Honor Society (film)

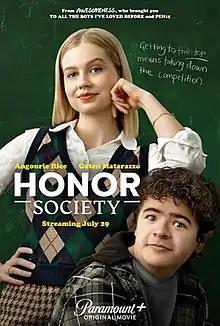
Official release poster

Honor Society is a 2022 American coming-of-age comedy film directed by Oran Zegman, written by David A. Goodman, and starring Angourie Rice, Gaten Matarazzo, and Christopher Mintz-Plasse.